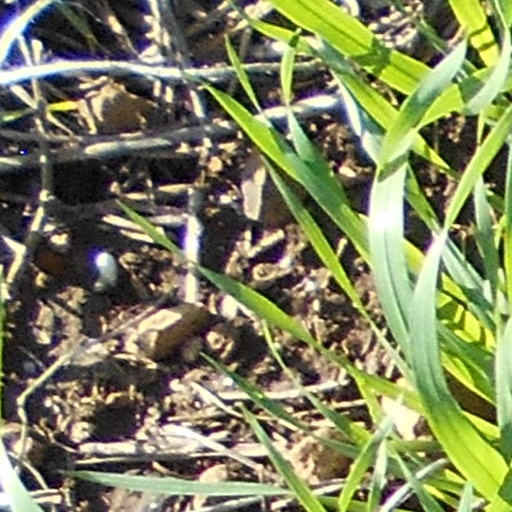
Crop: wheat